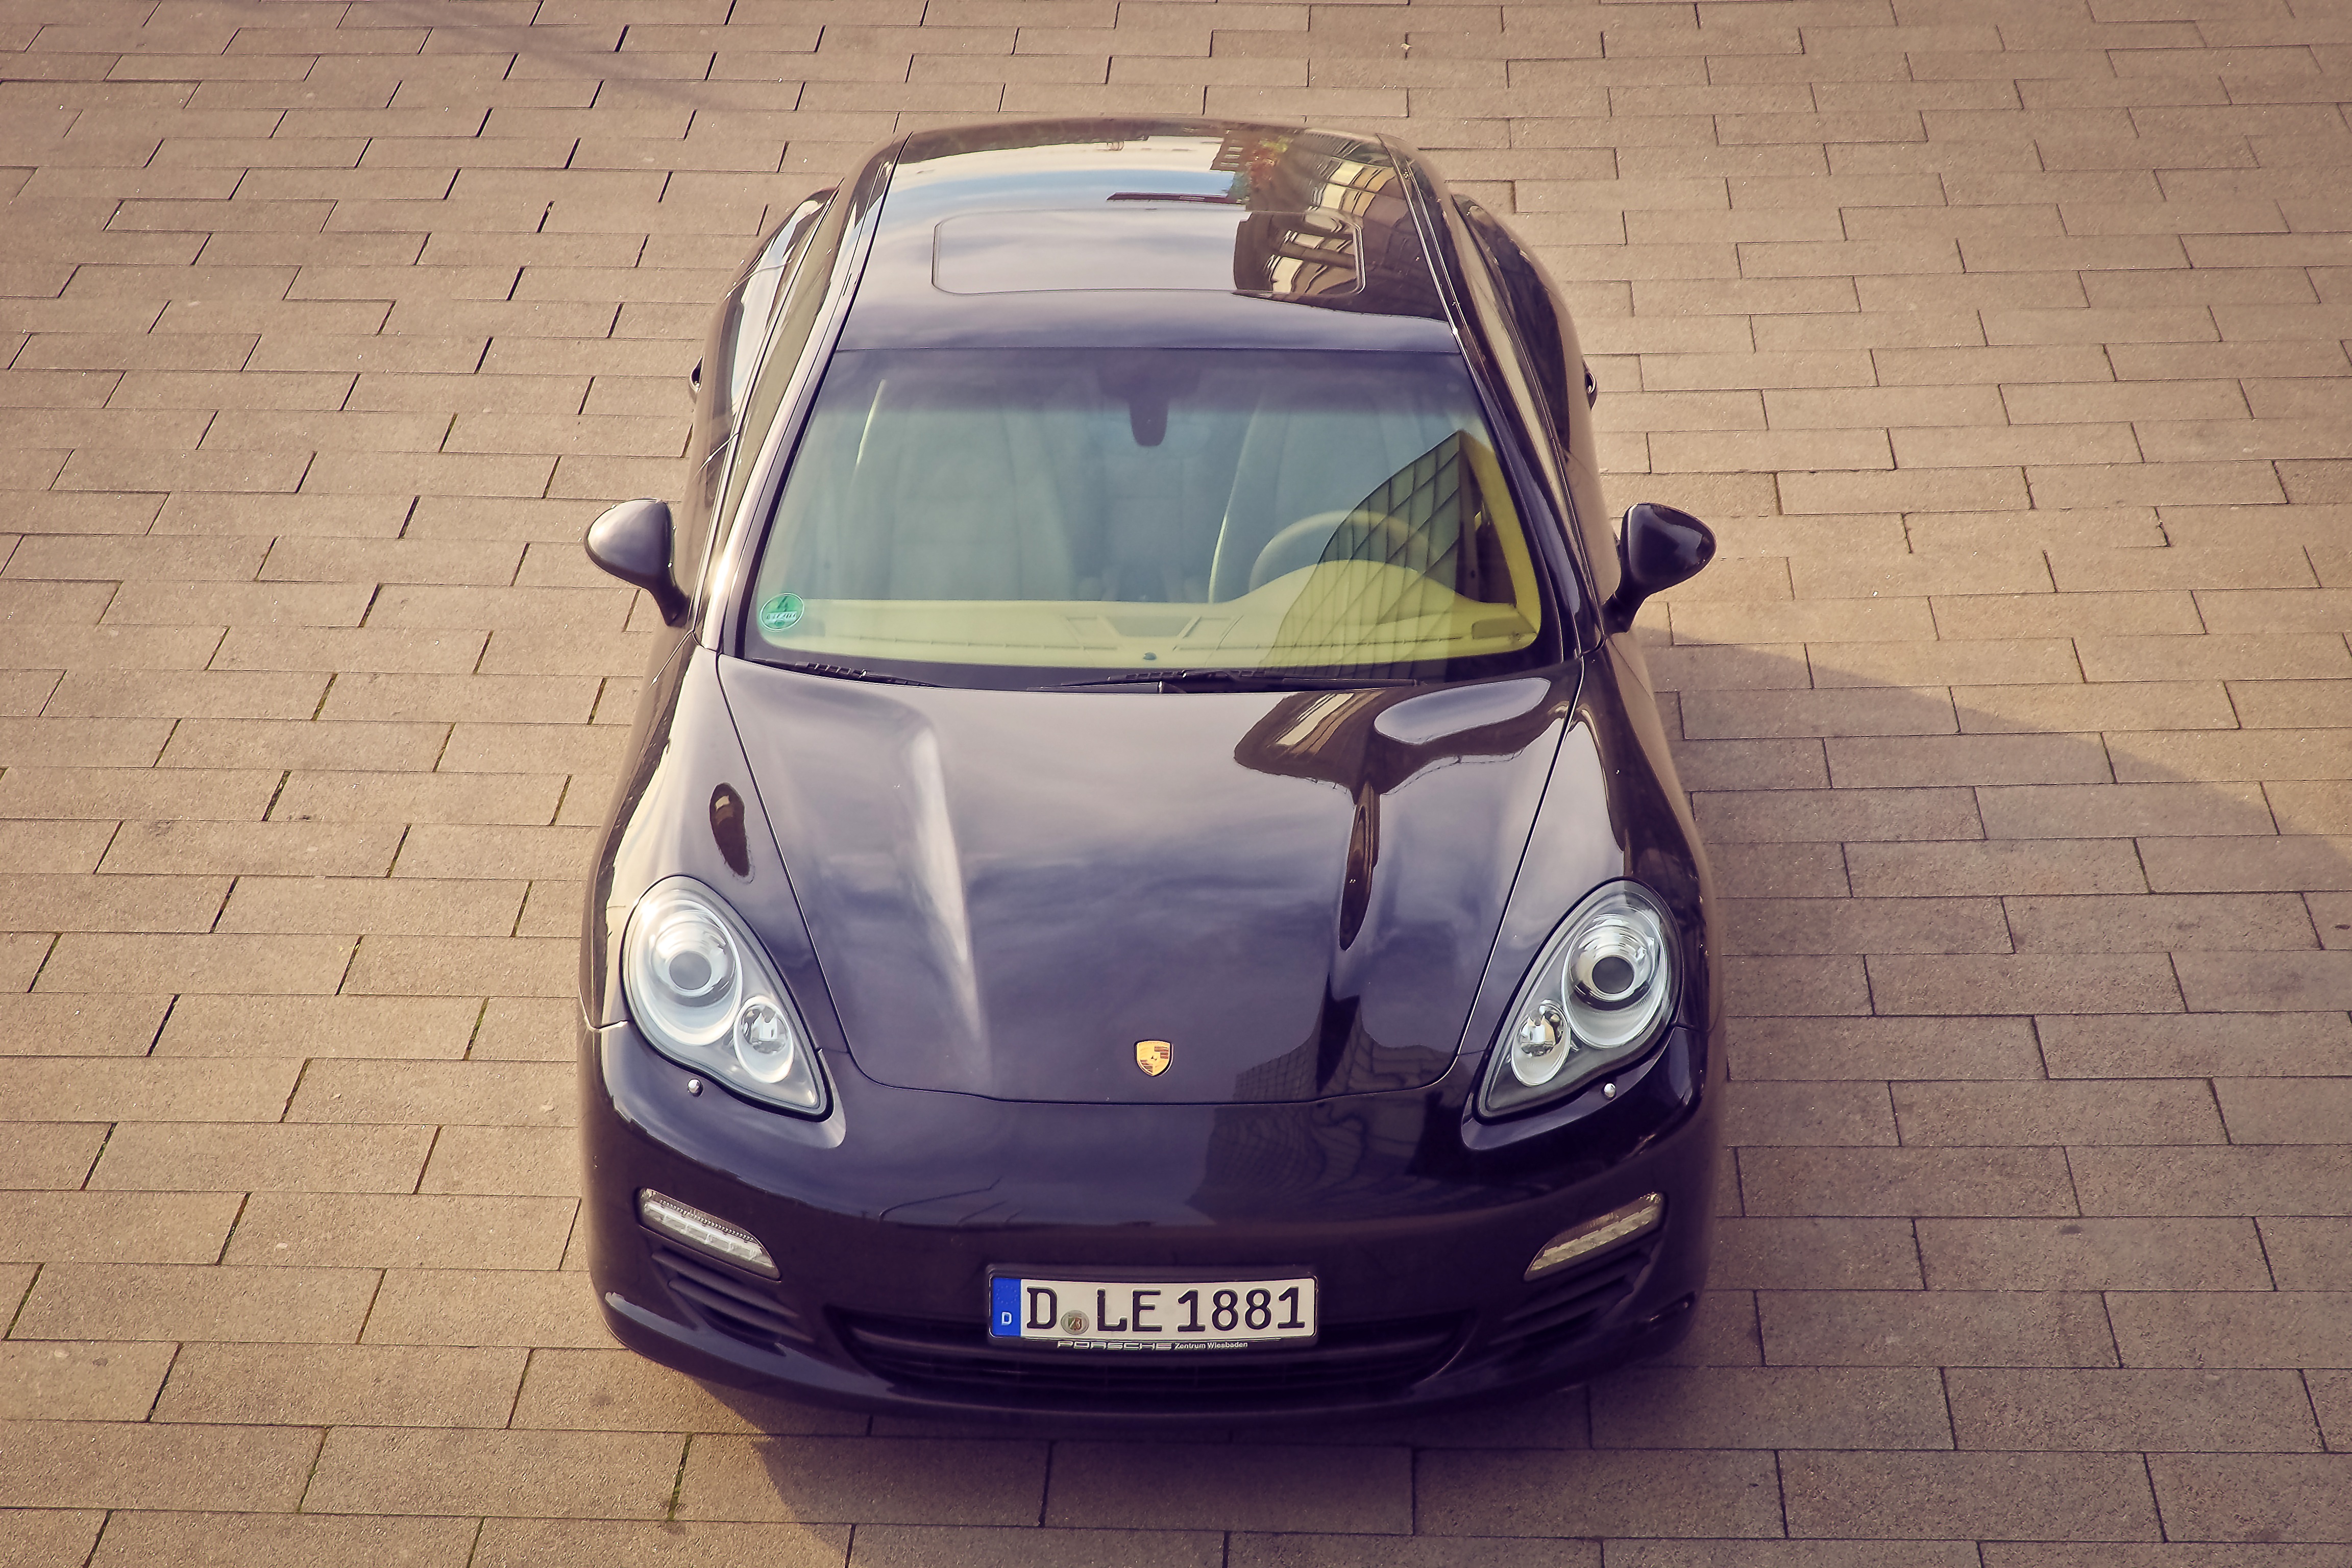
light, technology, car, wheel, vehicle, auto, automotive, sports car, sporty, chrome, luxury, design, beautiful, elegant, expensive, porsche, shiny, dare, pkw, gloss, nobel body, luxury car, dynamics, city car, dream car, lichtreflex, sport utility vehicle, land vehicle, automobile make, automotive exterior, automotive design, luxury vehicle, family car, executive car, porsche panamera